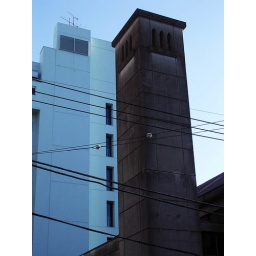
a baptist church tower in kotobuki-cho.